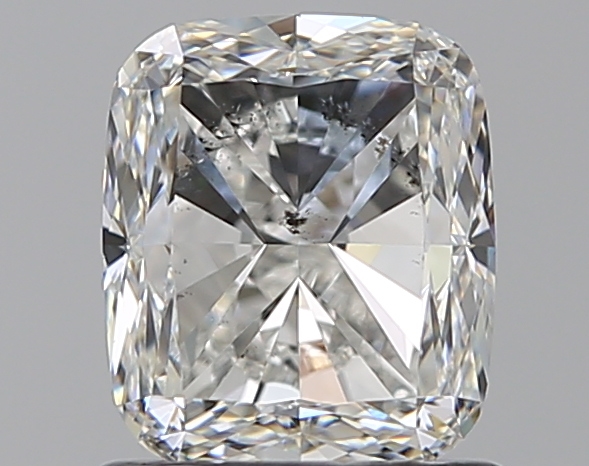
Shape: cushion
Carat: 1.2
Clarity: SI2
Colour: G
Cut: VG
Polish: EX
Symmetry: EX
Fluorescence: N
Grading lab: GIA
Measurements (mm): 6.21 x 5.33 x 3.73